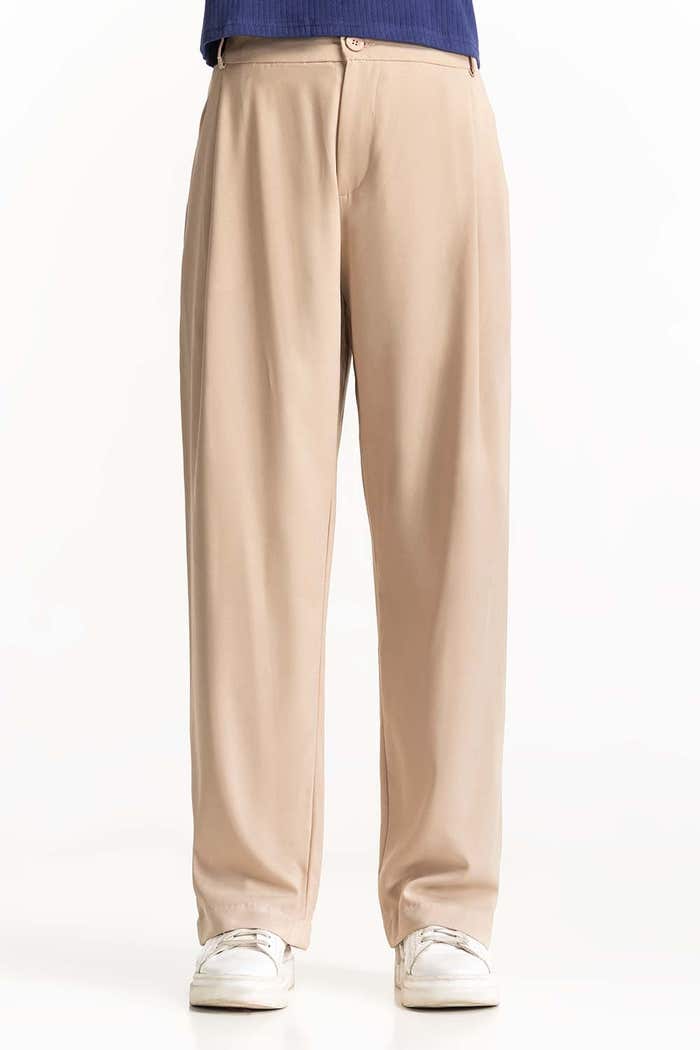
tan pleated pants